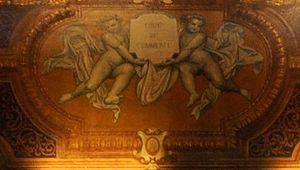
Représentation du code de commerce dans la grande salle d'audiance
En France, le Code de commerce est un ensemble de lois qui portent sur le droit commercial.